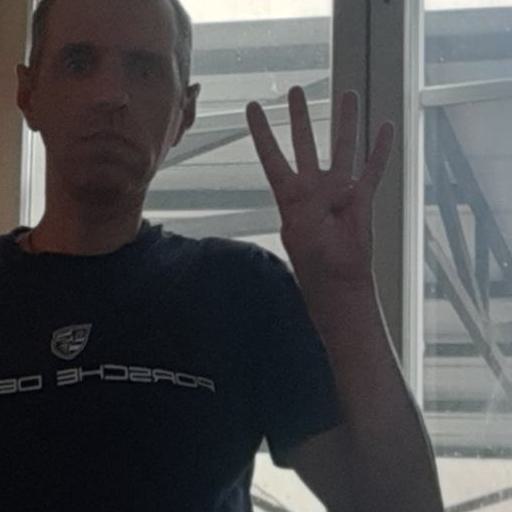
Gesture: four